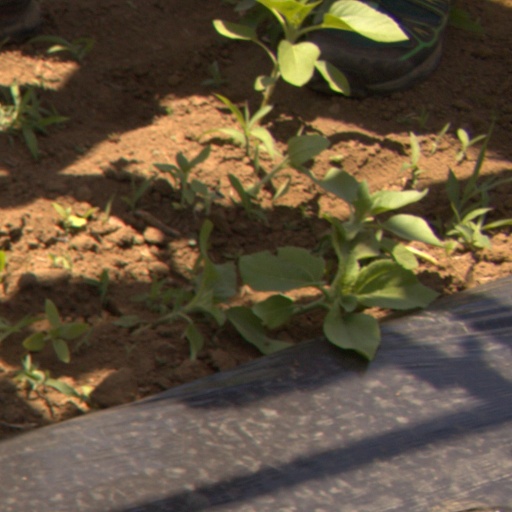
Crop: Jerusalem artichoke